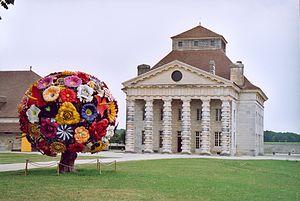
Arc-et-Senans Doubs France La saline royale Photographie prise par Patrick GIRAUD
La saline royale d'Arc-et-Senans, est une ancienne saline / saunerie du XVIIIᵉ siècle en activité jusqu'en 1895, construite à Arc-et-Senans dans le Doubs en Bourgogne-Franche-Comté. Implantée près de la forêt de Chaux, elle porte aussi le nom de saline royale de Chaux, Elle compte parmi les plus importantes salines d'Europe de son époque, et est construite par l'architecte Claude-Nicolas Ledoux sous le règne du roi Louis XV pour transformer la saumure, extraite aux salines de Salins-les-Bains, transférée jusqu'à Arc-et-Senans par un saumoduc de 21 km.